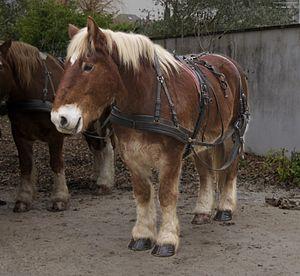
Trait breton.
Le Breton est une race de chevaux de trait originaire de Bretagne. Issu de robustes petits chevaux locaux, son élevage s'organise dès la fin du XVIIᵉ siècle sous l'influence de très nombreux croisements. Apprécié des militaires comme des paysans pour son amble confortable, sa capacité de traction et sa polyvalence, le Breton connaît un grand succès à l'arrivée du XXᵉ siècle. Il quitte par trains et bateaux entiers sa Bretagne natale depuis Landivisiau. Il sert d'améliorateur pour d'autres races de chevaux de trait. En 1912, le stud-book de la race est officiellement créé pour rassembler ses deux types, le trait et le postier, avant d'être fermé aux apports de sang étrangers en 1951. S'il garde ses fonctions de cheval de trait plus longtemps que d'autres races françaises, les années 1970 marquent une forte réduction de l'élevage. La réorientation de celui-ci vers la production de viande à destination de l'Italie survient vers 1980. Avec l'essor de l'équitation de loisir dans les années 1990, le Breton retrouve ses anciennes fonctions de cheval d'attelage.